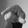
ASL letter: Q